University of Leeds accommodation

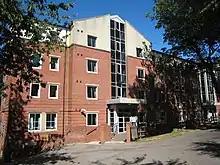
James Baillie Park, Block 1

Henry Price Residences is the only self-catered residence on campus. There are 40 self-contained flats spread across five blocks. The five-storey building provides accommodation for up to 355 students. The ground floor is used for bicycle storage and the site reception. Flats generally have nine individual rooms (one of which is a double) and a kitchen/common room. Adjacent single rooms share a communal shower and toilet. The double rooms have en-suite facilities. All rooms have wardrobes, desks, chairs and fitted beds.